Raphaël Onana

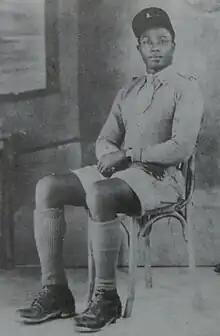
Raphaël Onana in the Military uniform of the Free French Forces.

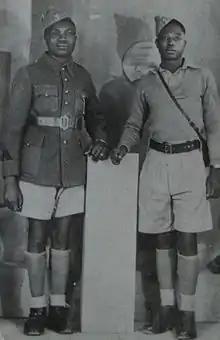
Raphaël Onana, on the right, a young militiaman at 20 years age, with his comrade.

From the age of 3 years, Raphaël Onana spent his youth with much frustration caused by the loss of his father Ékongo Akon'Awana, who died at 33 years old. Local peasants held that he had been poisoned by sorcerers. He was raised by his mother Regina Awundza, who was a Béti and spoke an Éton dialect. He had two sisters, the eldest, Zobo, born in 1910, and the youngest, Ng'Onana, born in 1922. Between 1910 and 1919, there were four other children born, all boys, who consecutively died by way of disease.